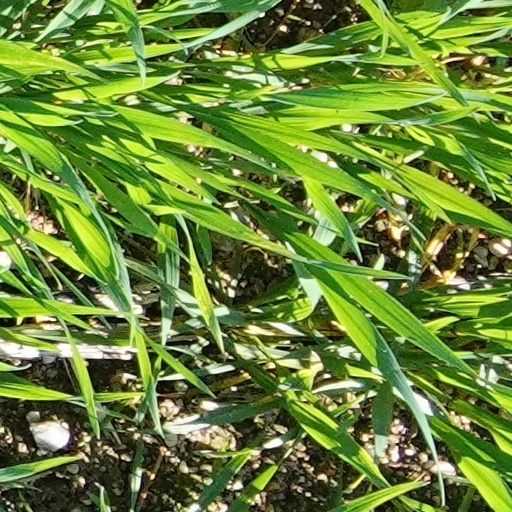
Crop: wheat